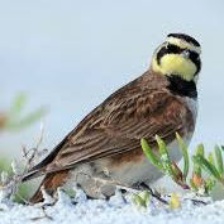
Species: HORNED LARK
Scientific name: EREMOPHILA ALPESTRIS